List of birds of Fiji

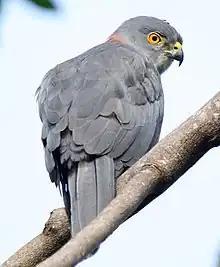
Fiji goshawk

Accipitridae is a family of birds of prey, which includes hawks, eagles, kites, harriers and Old World vultures. These birds have powerful hooked beaks for tearing flesh from their prey, strong legs, powerful talons and keen eyesight.